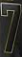
Number: 7